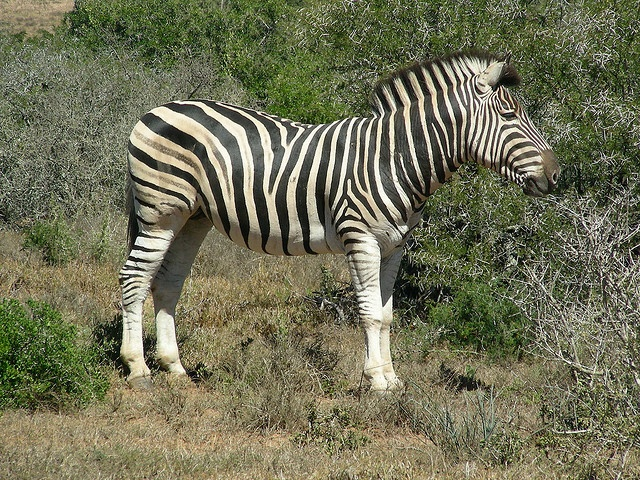
A zebra standing on top of a lush green field.
A zebra standing among the grass and brush.
A single zebra is standing in the brushy grass.
a zebra some brown grass bushes and plants
A zebra standing in the dry grass and bush.